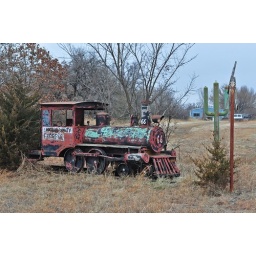
This is the train next to the famous cow that jumped over the moon on Route 66 east of Stroud, OK